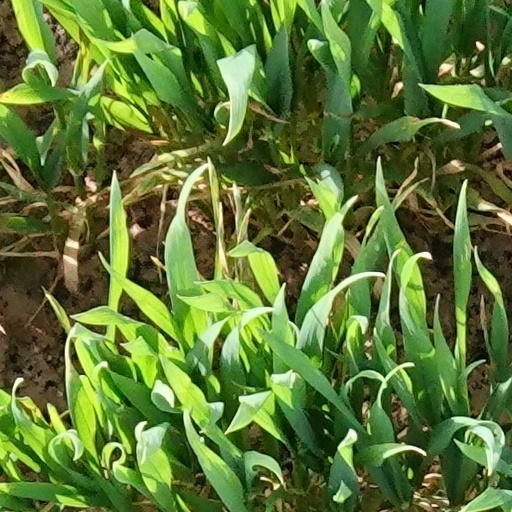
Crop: wheat